Haliplus

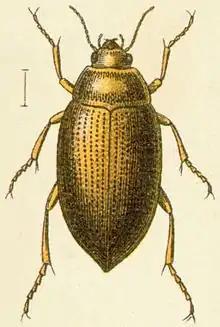
"Haliplus mucronatus"

Haliplus is a genus of crawling water beetles in the family Haliplidae. There are at least 180 described species in "Haliplus". They are found worldwide, except for Antarctica, living among algae and aquatic vegetation at edges of ponds, lakes, and streams. They range in size from 1.75 to 5 mm.